Wine production in Odesa Oblast

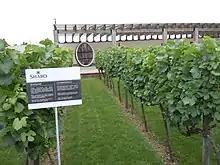
Shabo 05

The natural and climatic conditions of the southern regions of Odesa Oblast are favorable for growing grapes.